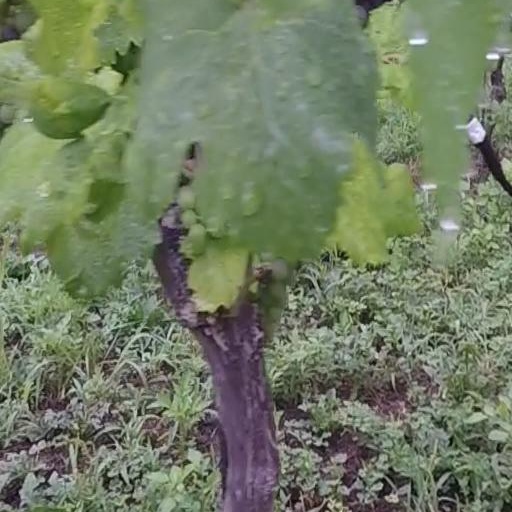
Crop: grape